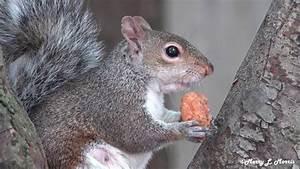
squirrel